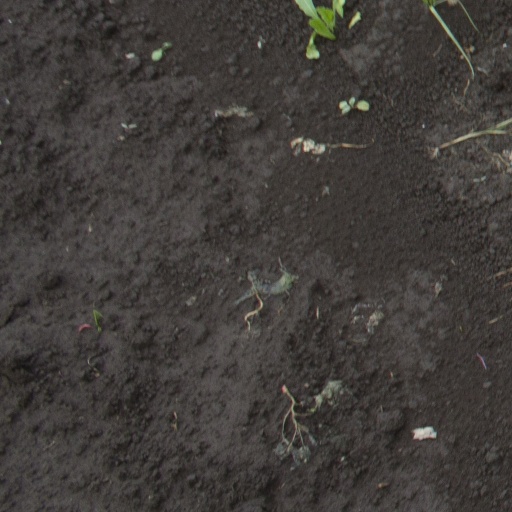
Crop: soybean